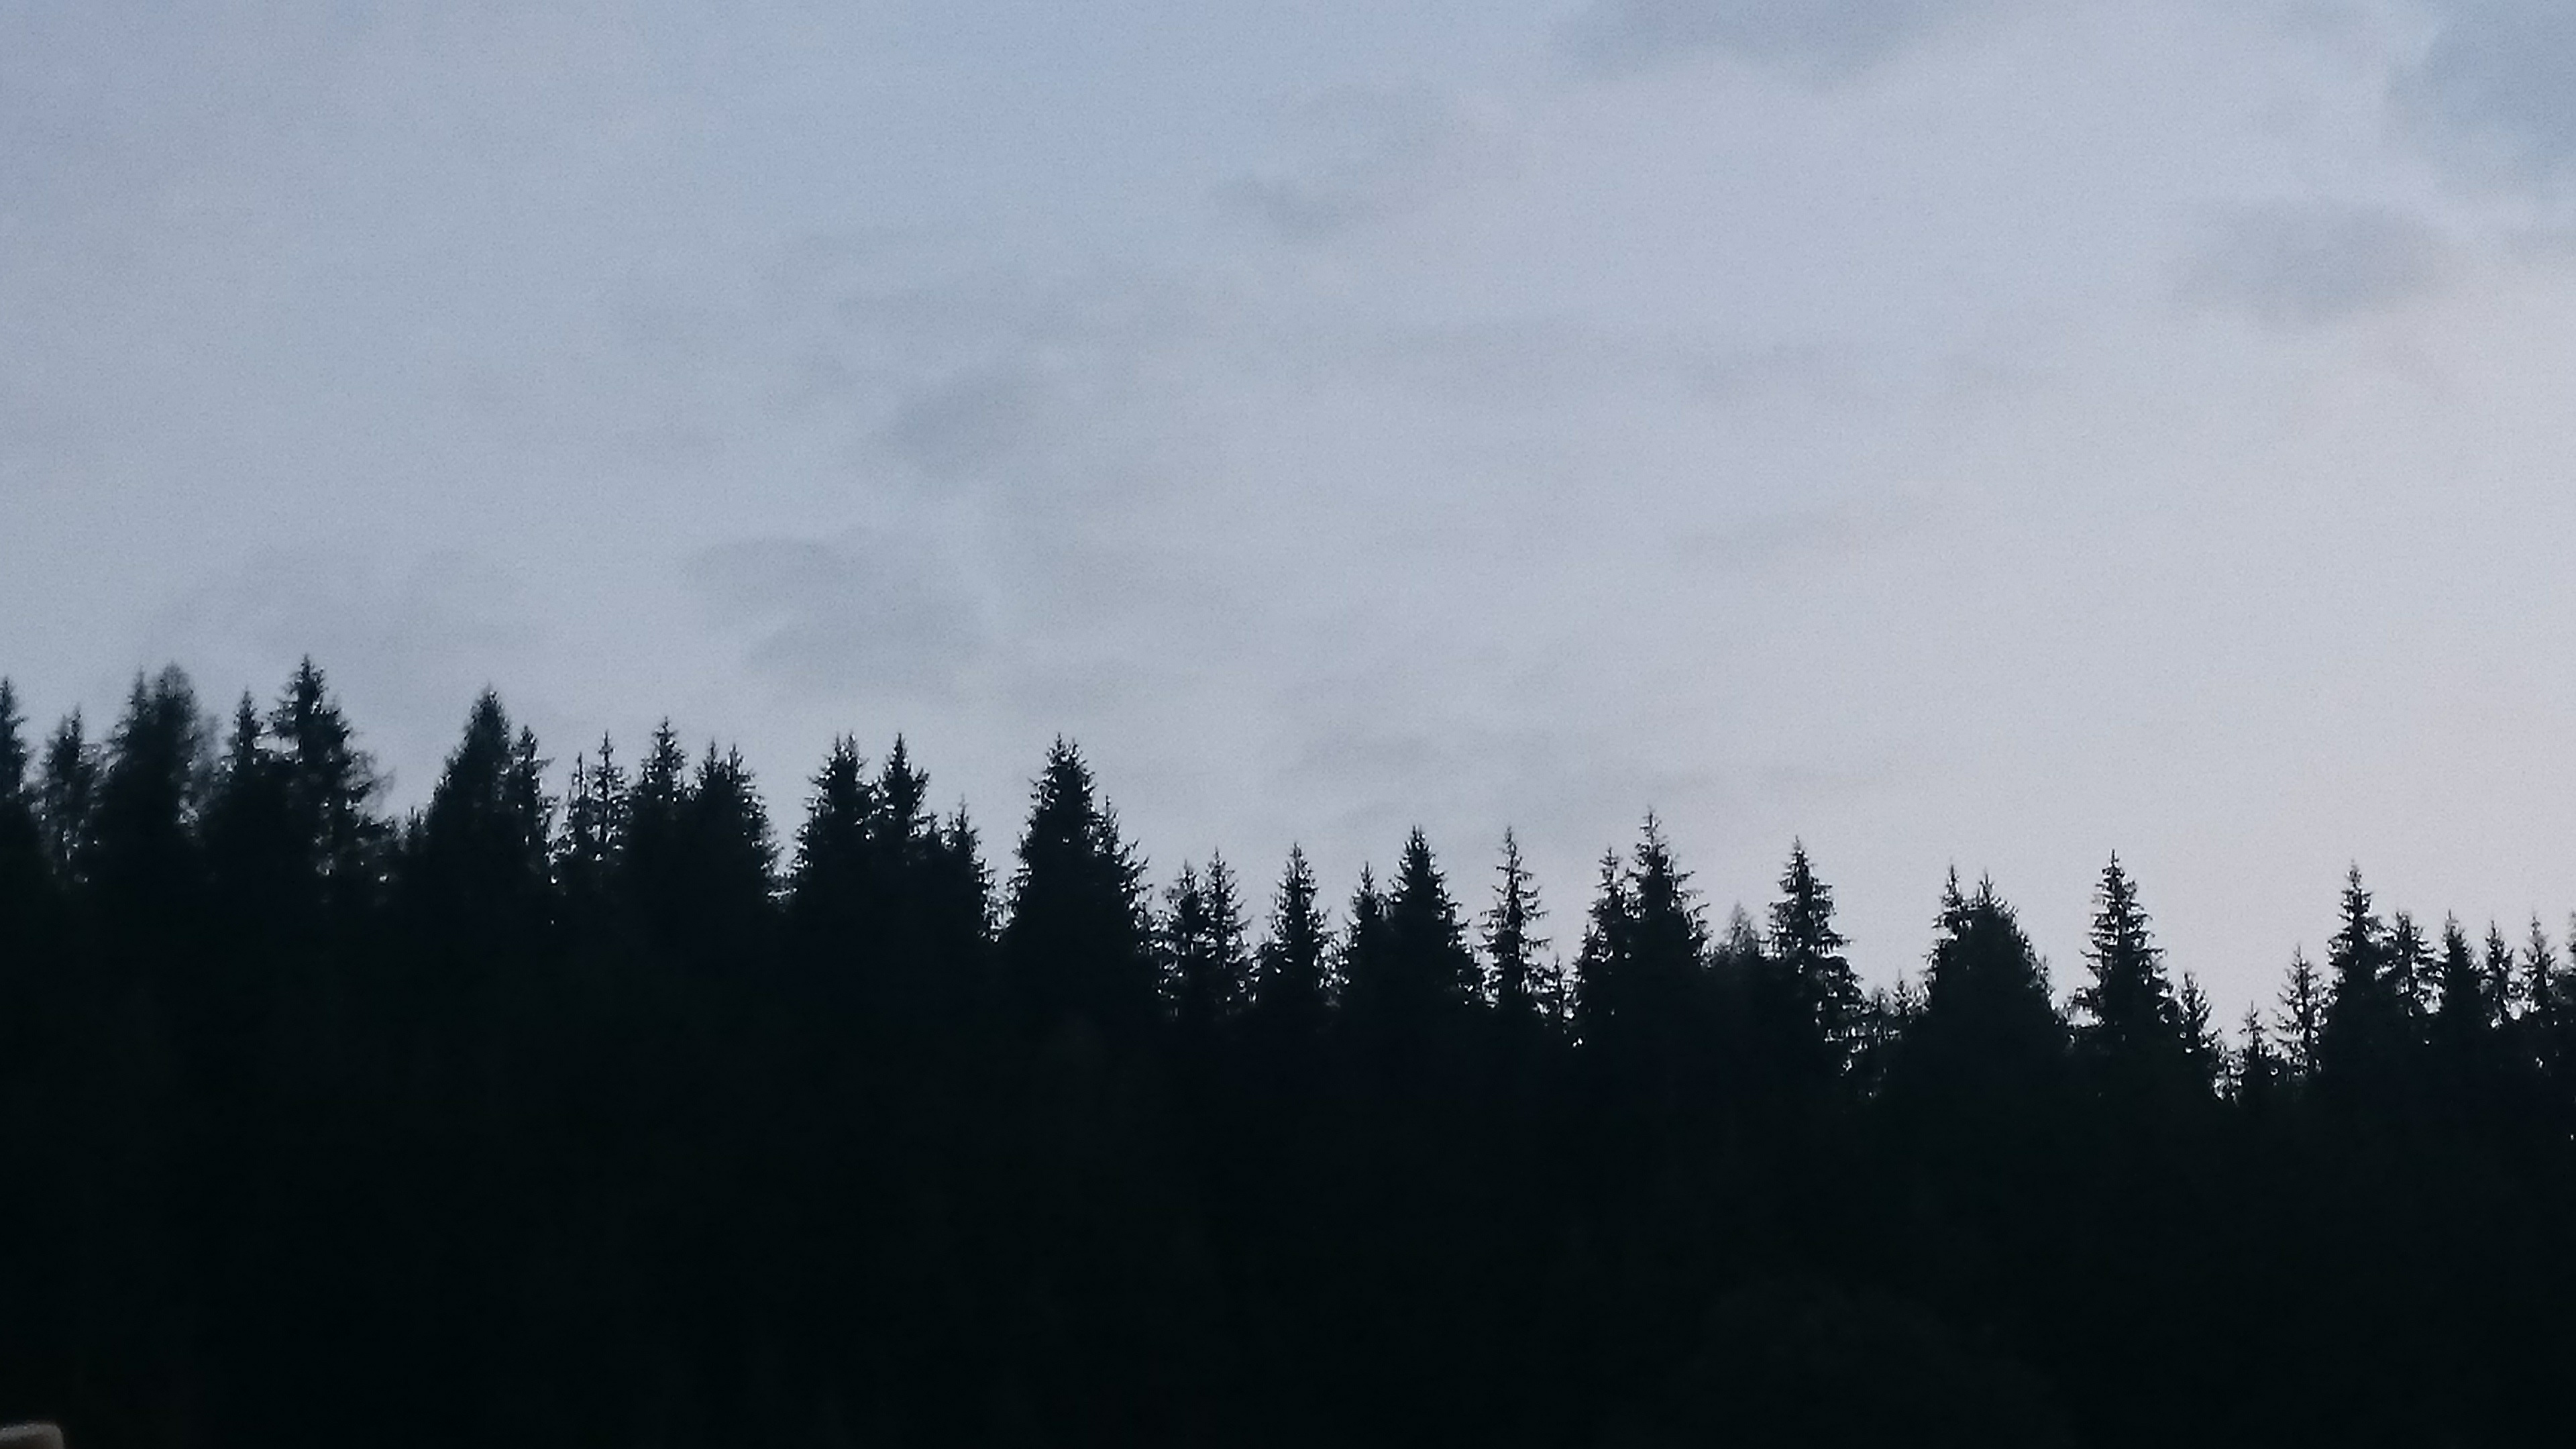
tree, nature, forest, mountain, cloud, sky, mist, morning, hill, dawn, dusk, weather, atmospheric phenomenon, atmosphere of earth, woody plant, mountainous landforms